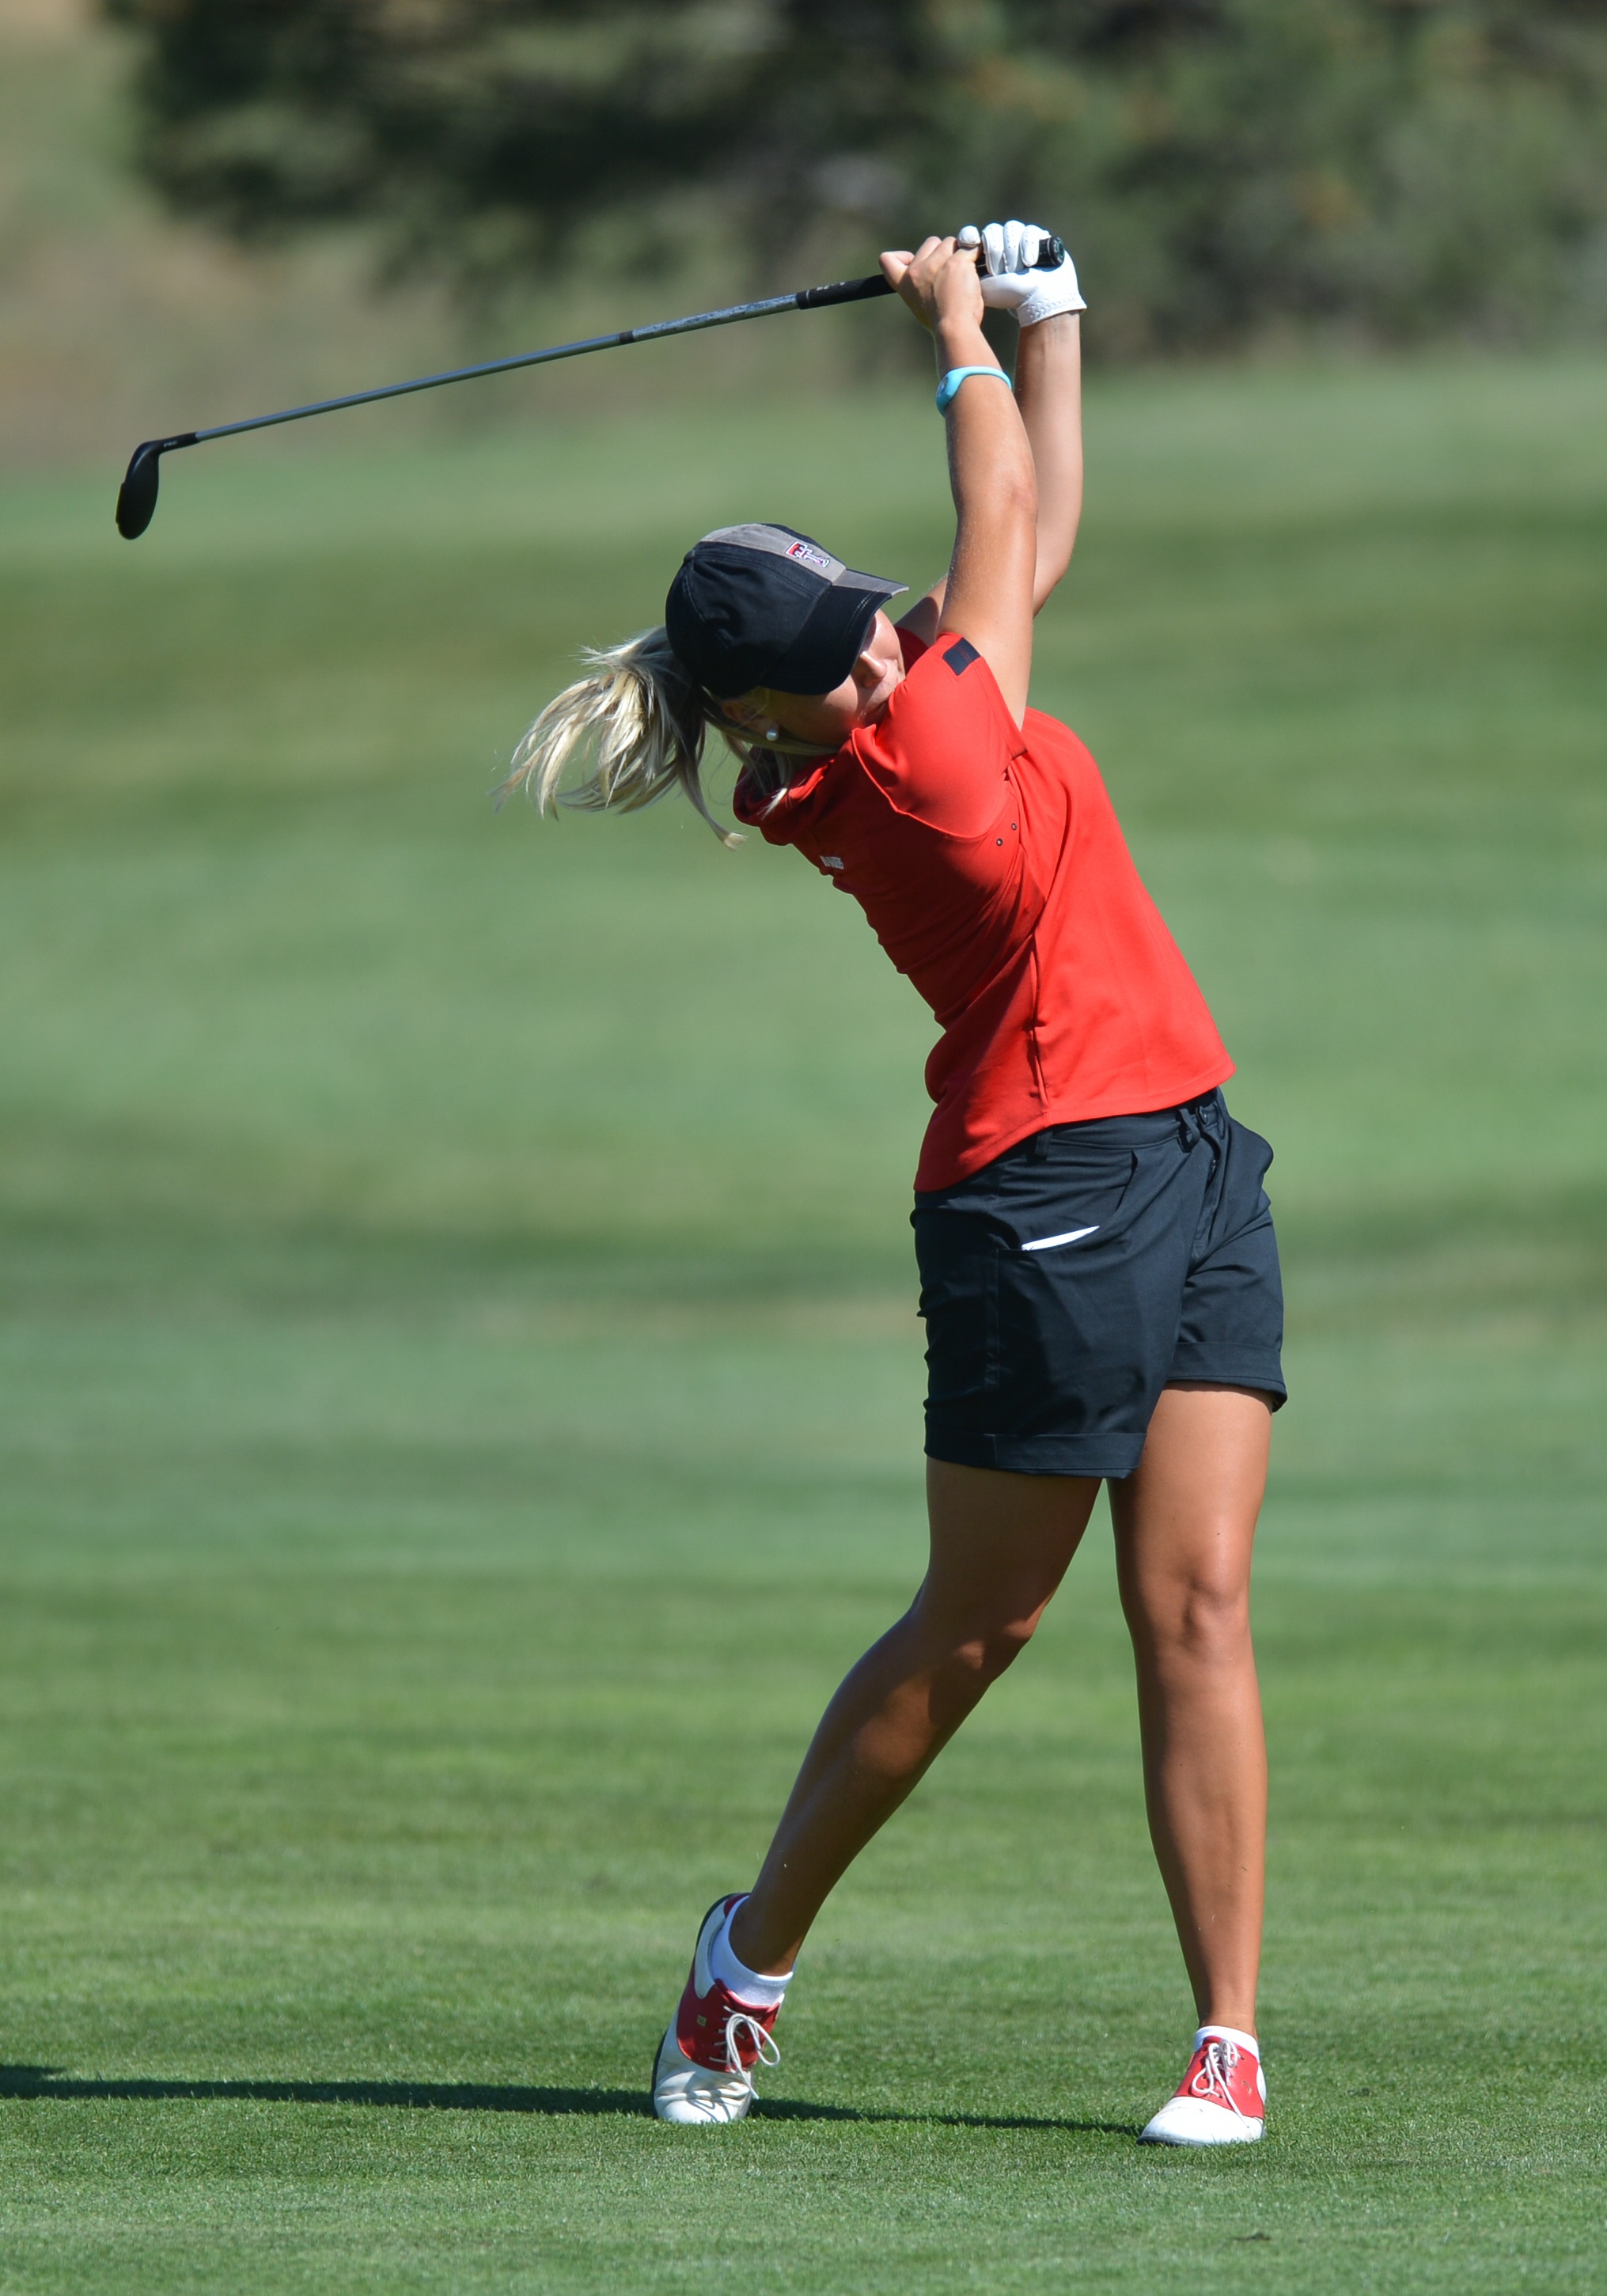
recreation, swing, golf, sports, tournament, golfer, ball game, tennis player, outdoor recreation, competition event, professional golfer, fourball, texas tech